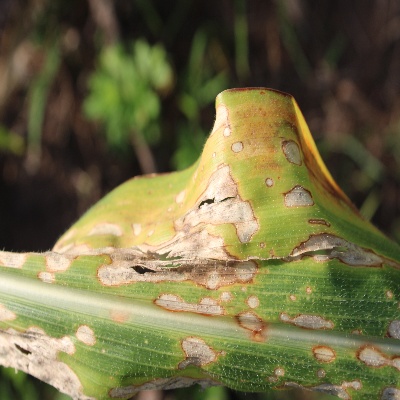
Crop: Maize
Condition: leaf blight